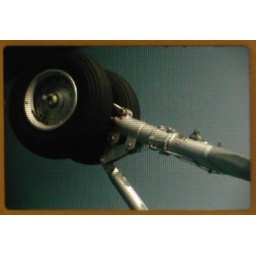
Old found slides projected by means of laptop screen and then photographed